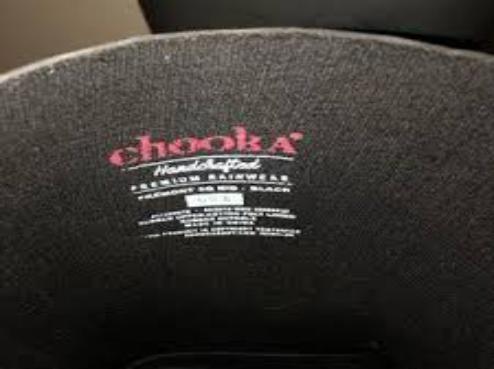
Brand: Chooka
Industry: Clothes